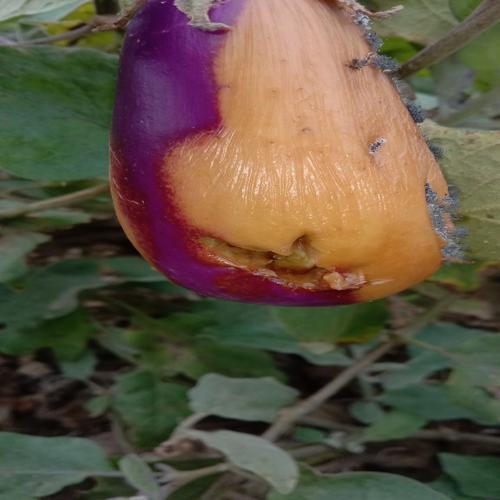
Label: Phomopsis Bright